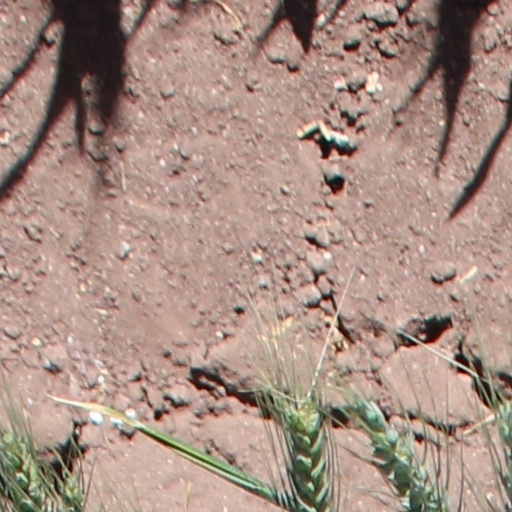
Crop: wheat